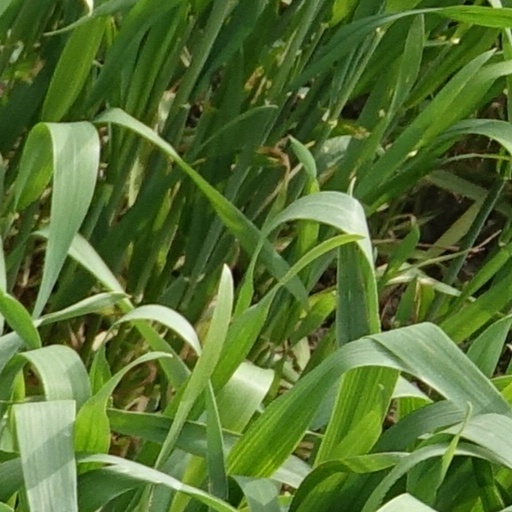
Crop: wheat